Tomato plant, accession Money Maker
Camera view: tilt-top (135 deg); turntable rotation: 0 degrees
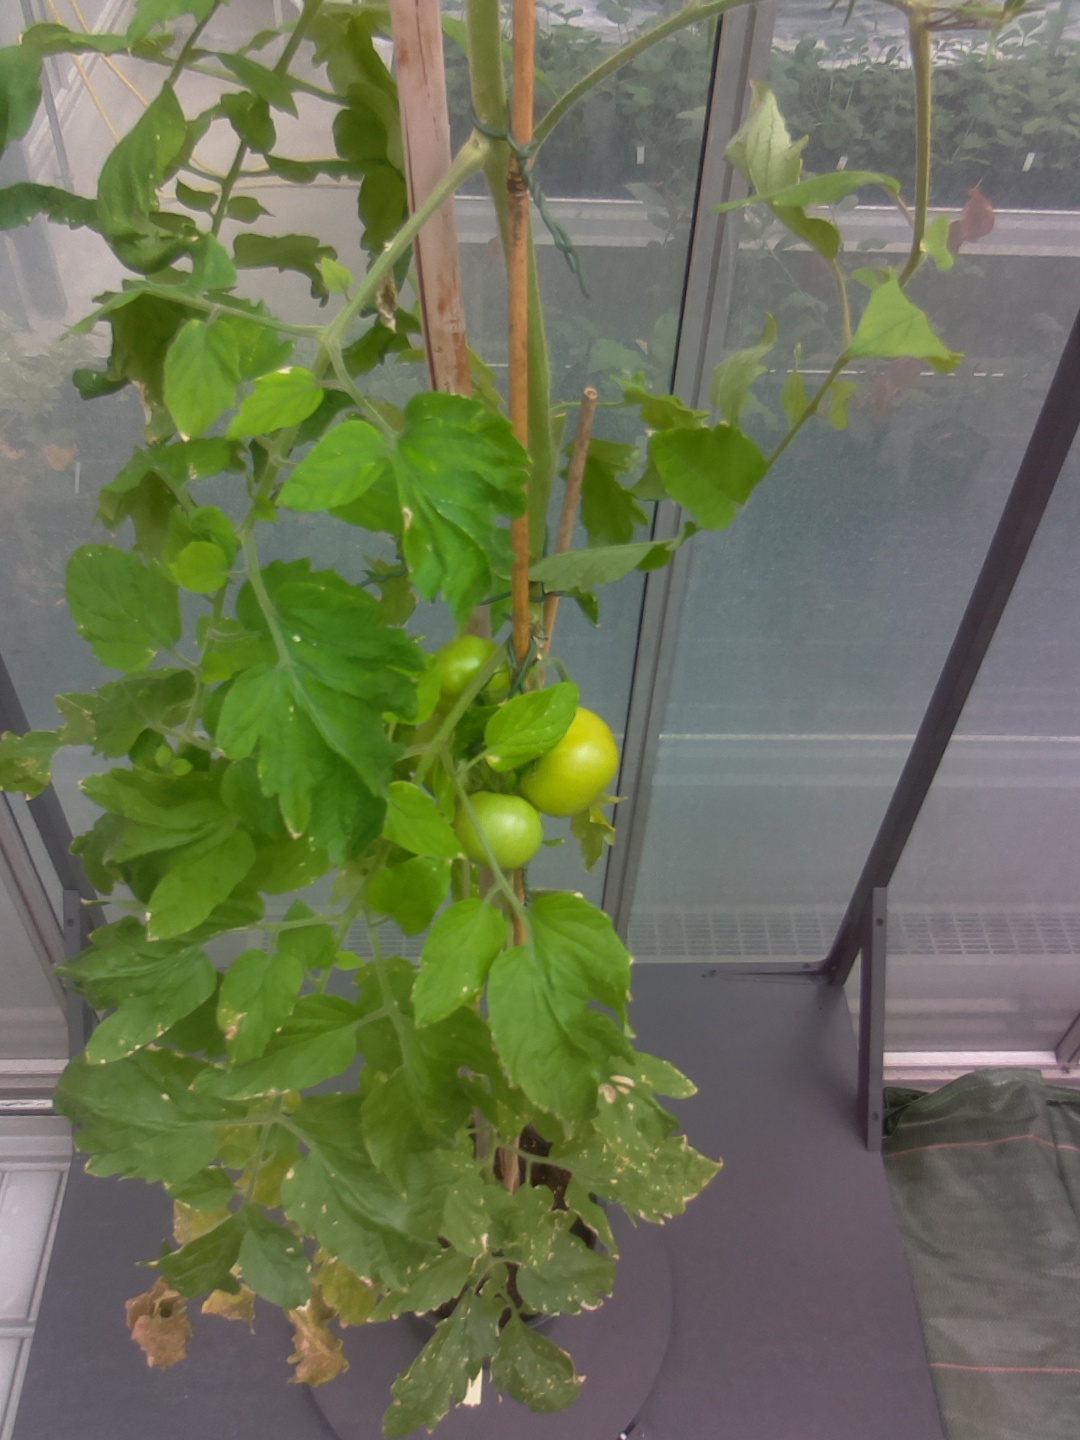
BBCH growth stage 79: 90% -100% of final fruit size